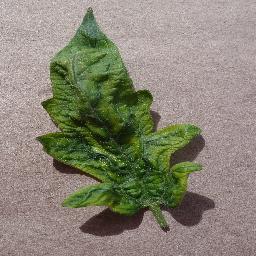
Label: Tomato___Tomato_Yellow_Leaf_Curl_Virus